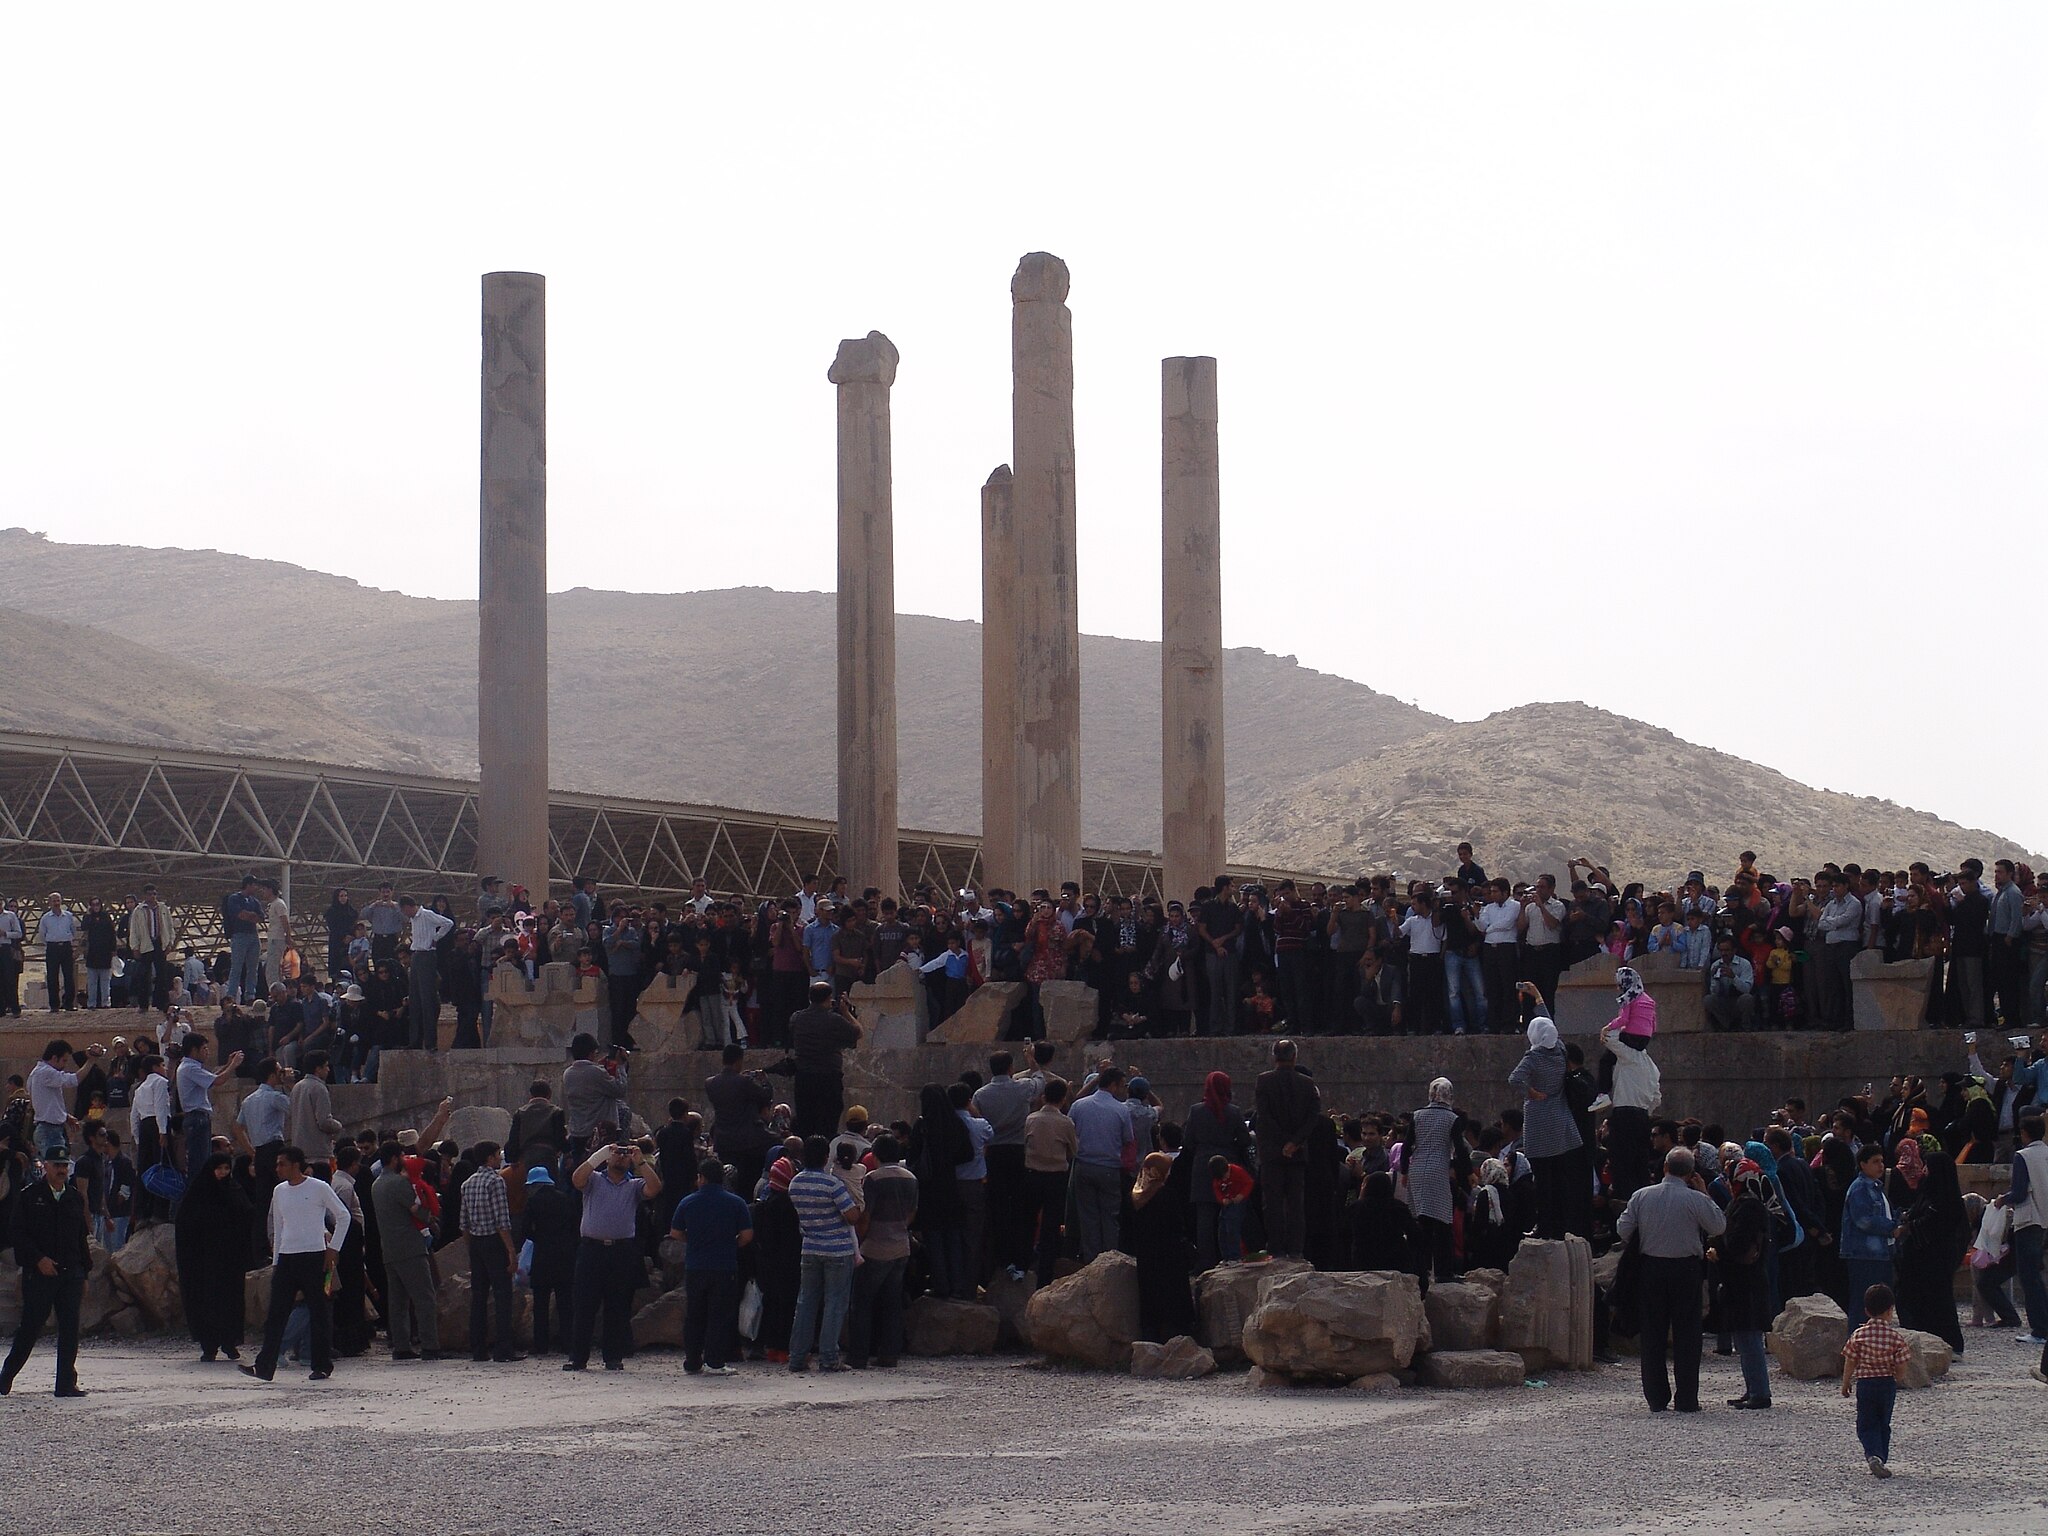
Title: Persepolis-Darafsh 1 (52)
Description: Persepolis
Date: 2008-03-20 09:47:58
Categories: GFDL, Taken with Sony DSC-F828, Apadana of Persepolis, License migration redundant, Self-published work, Files with coordinates missing SDC location of creation, 2008 in Persepolis, People in Persepolis, Photos by Darafsh Kaviyani